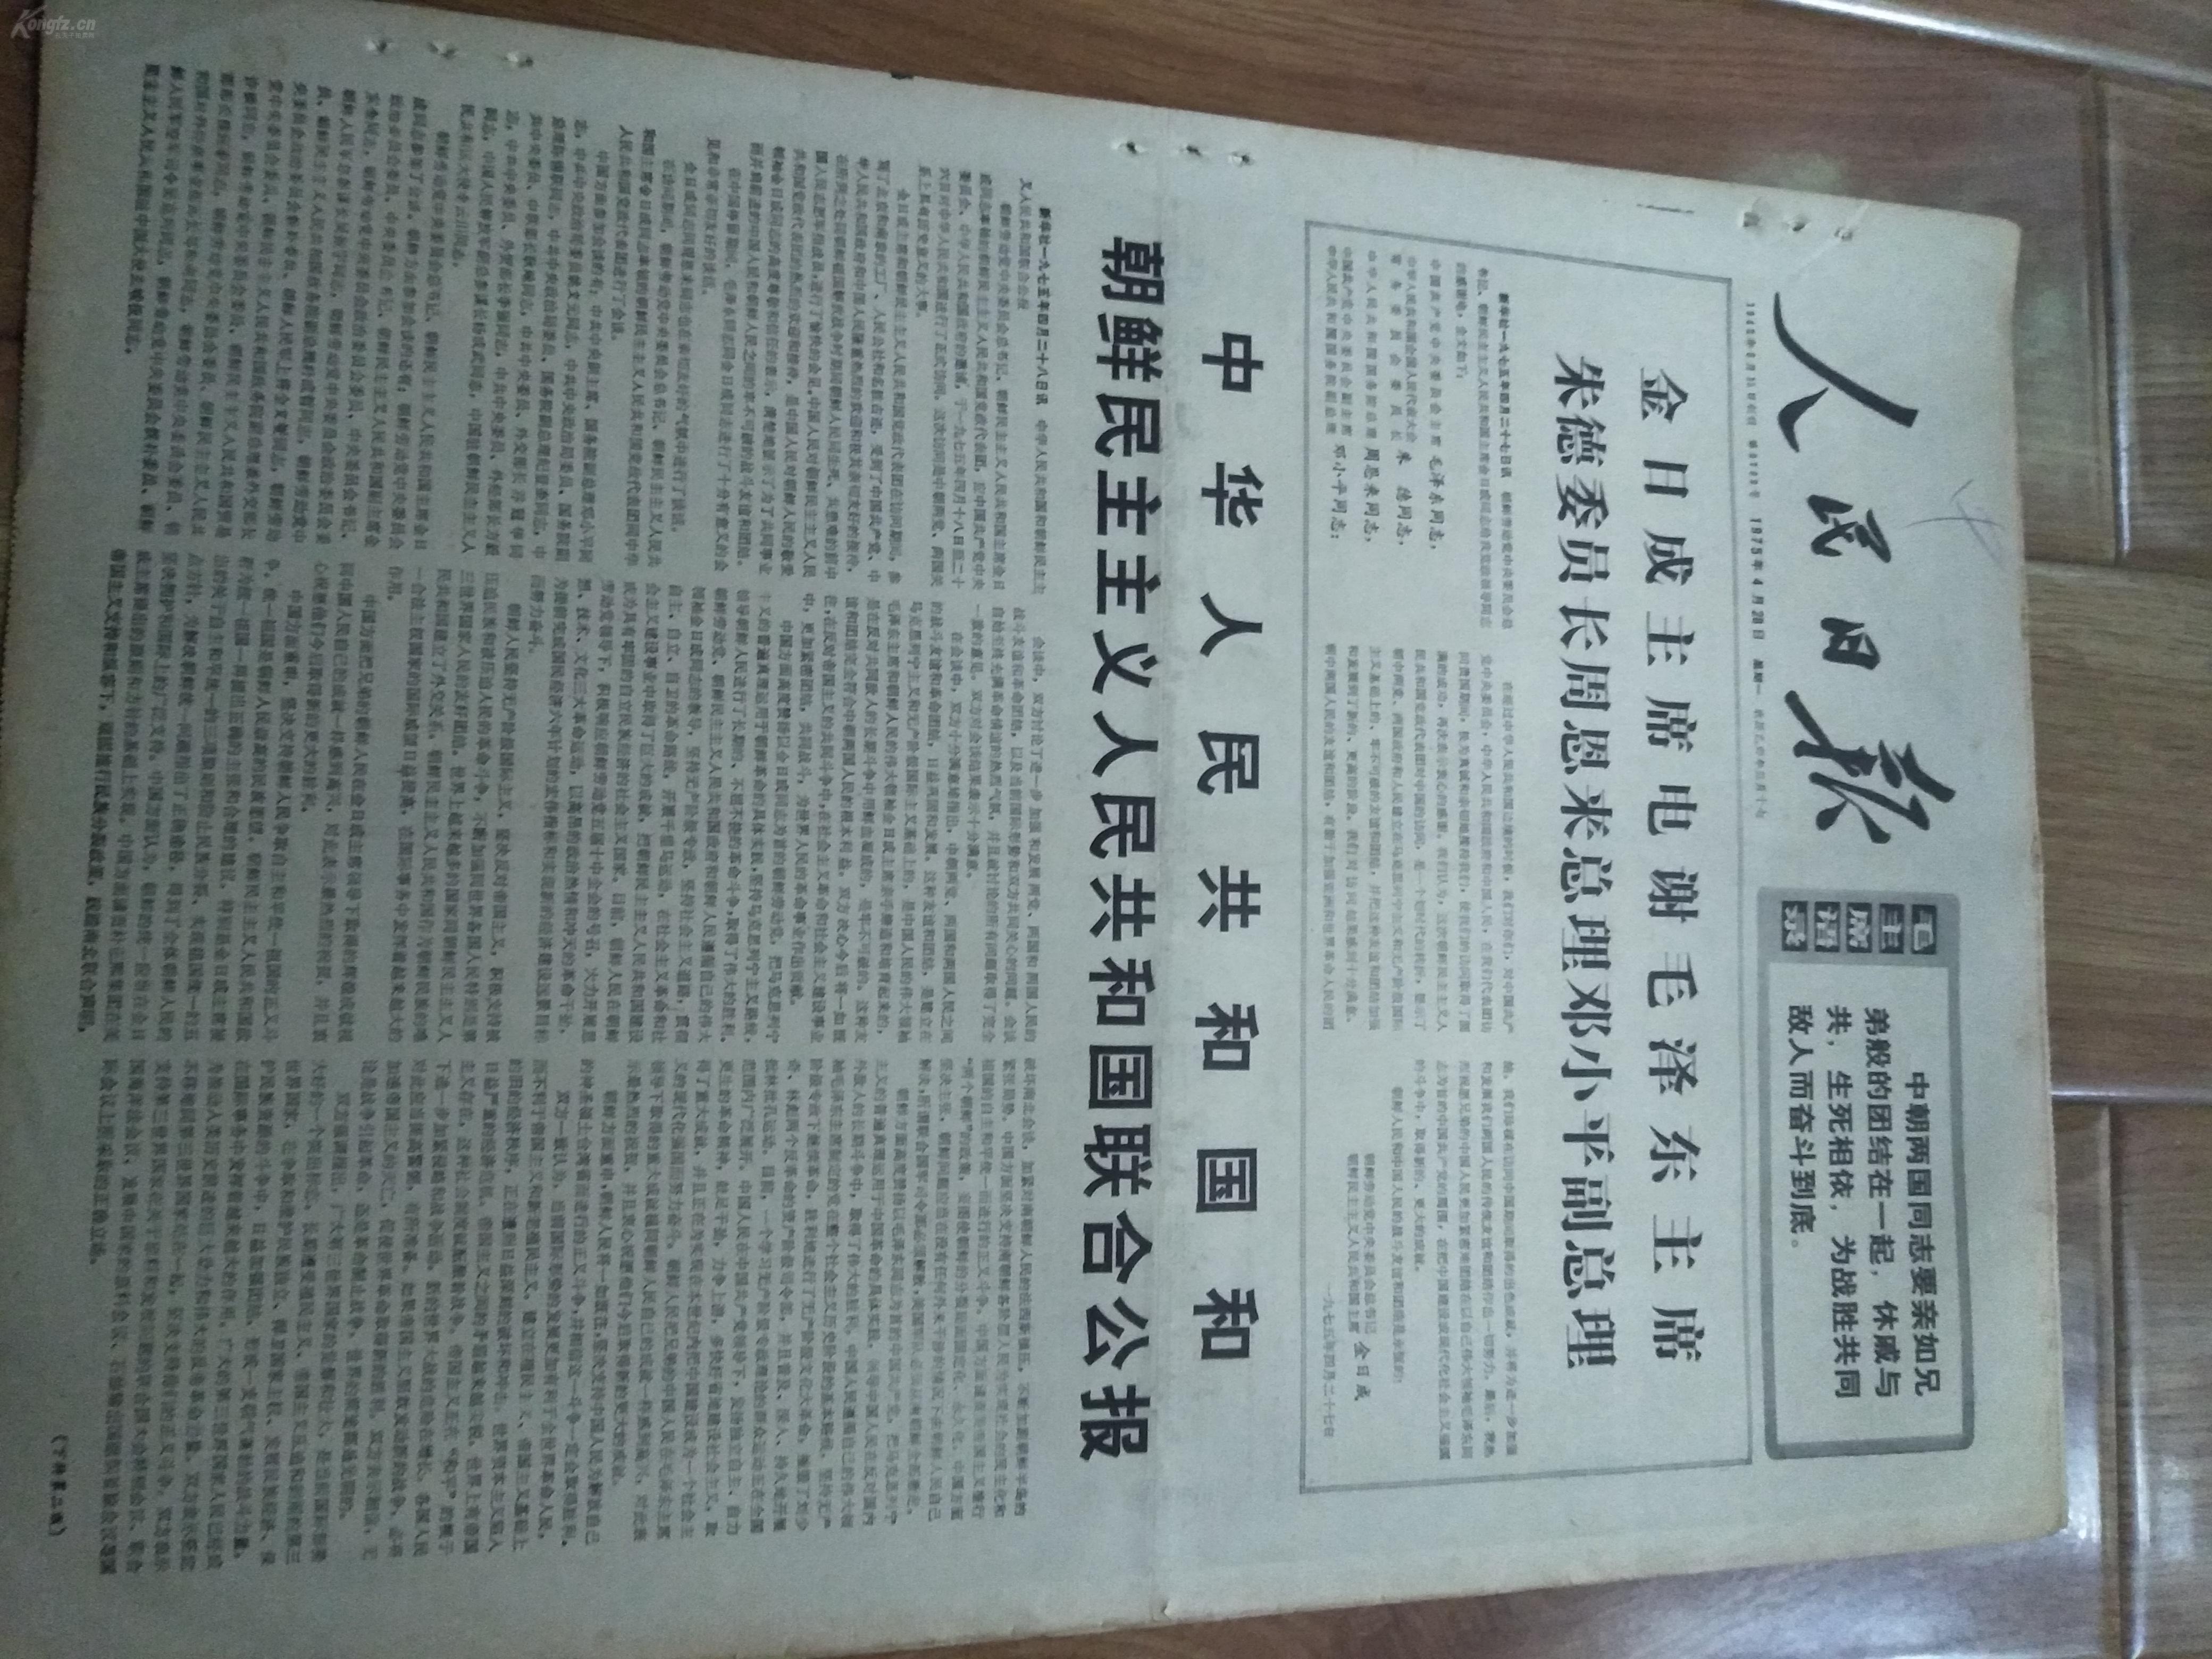
Label: paper